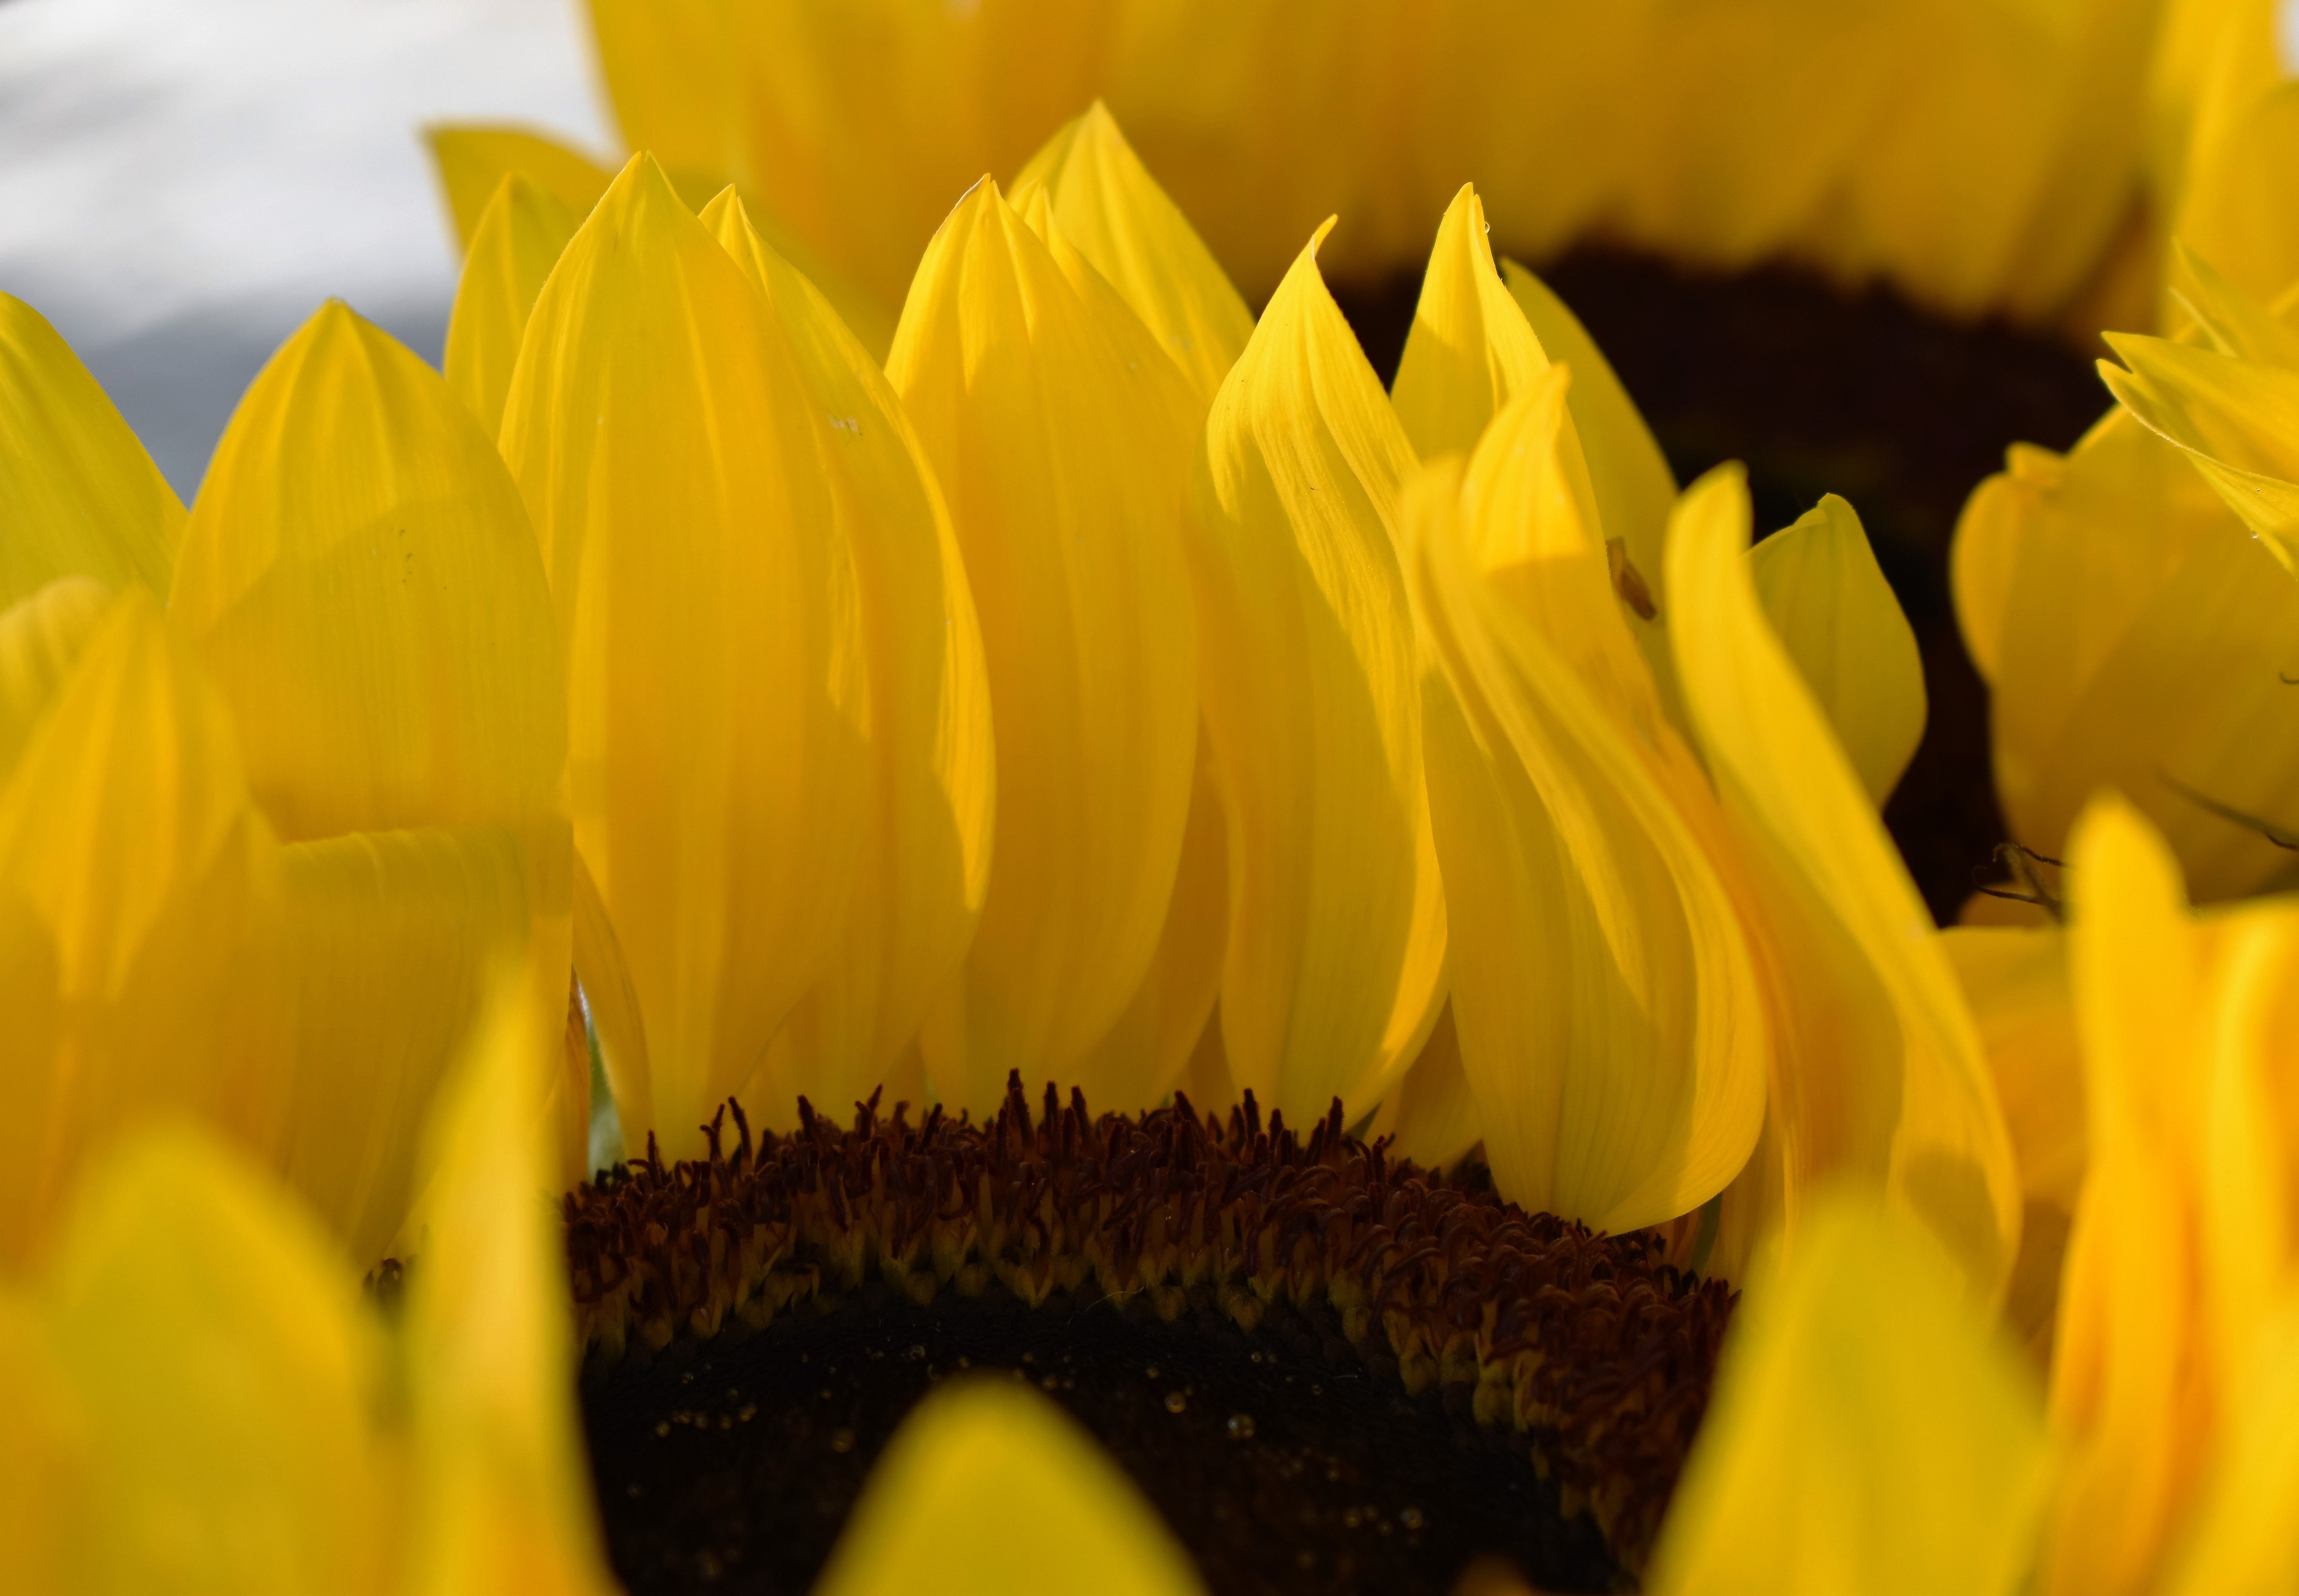
plant, photography, flower, petal, bloom, summer, yellow, garden, flora, sunflower, close up, sun flower, macro photography, flowering plant, daisy family, plant stem, land plant